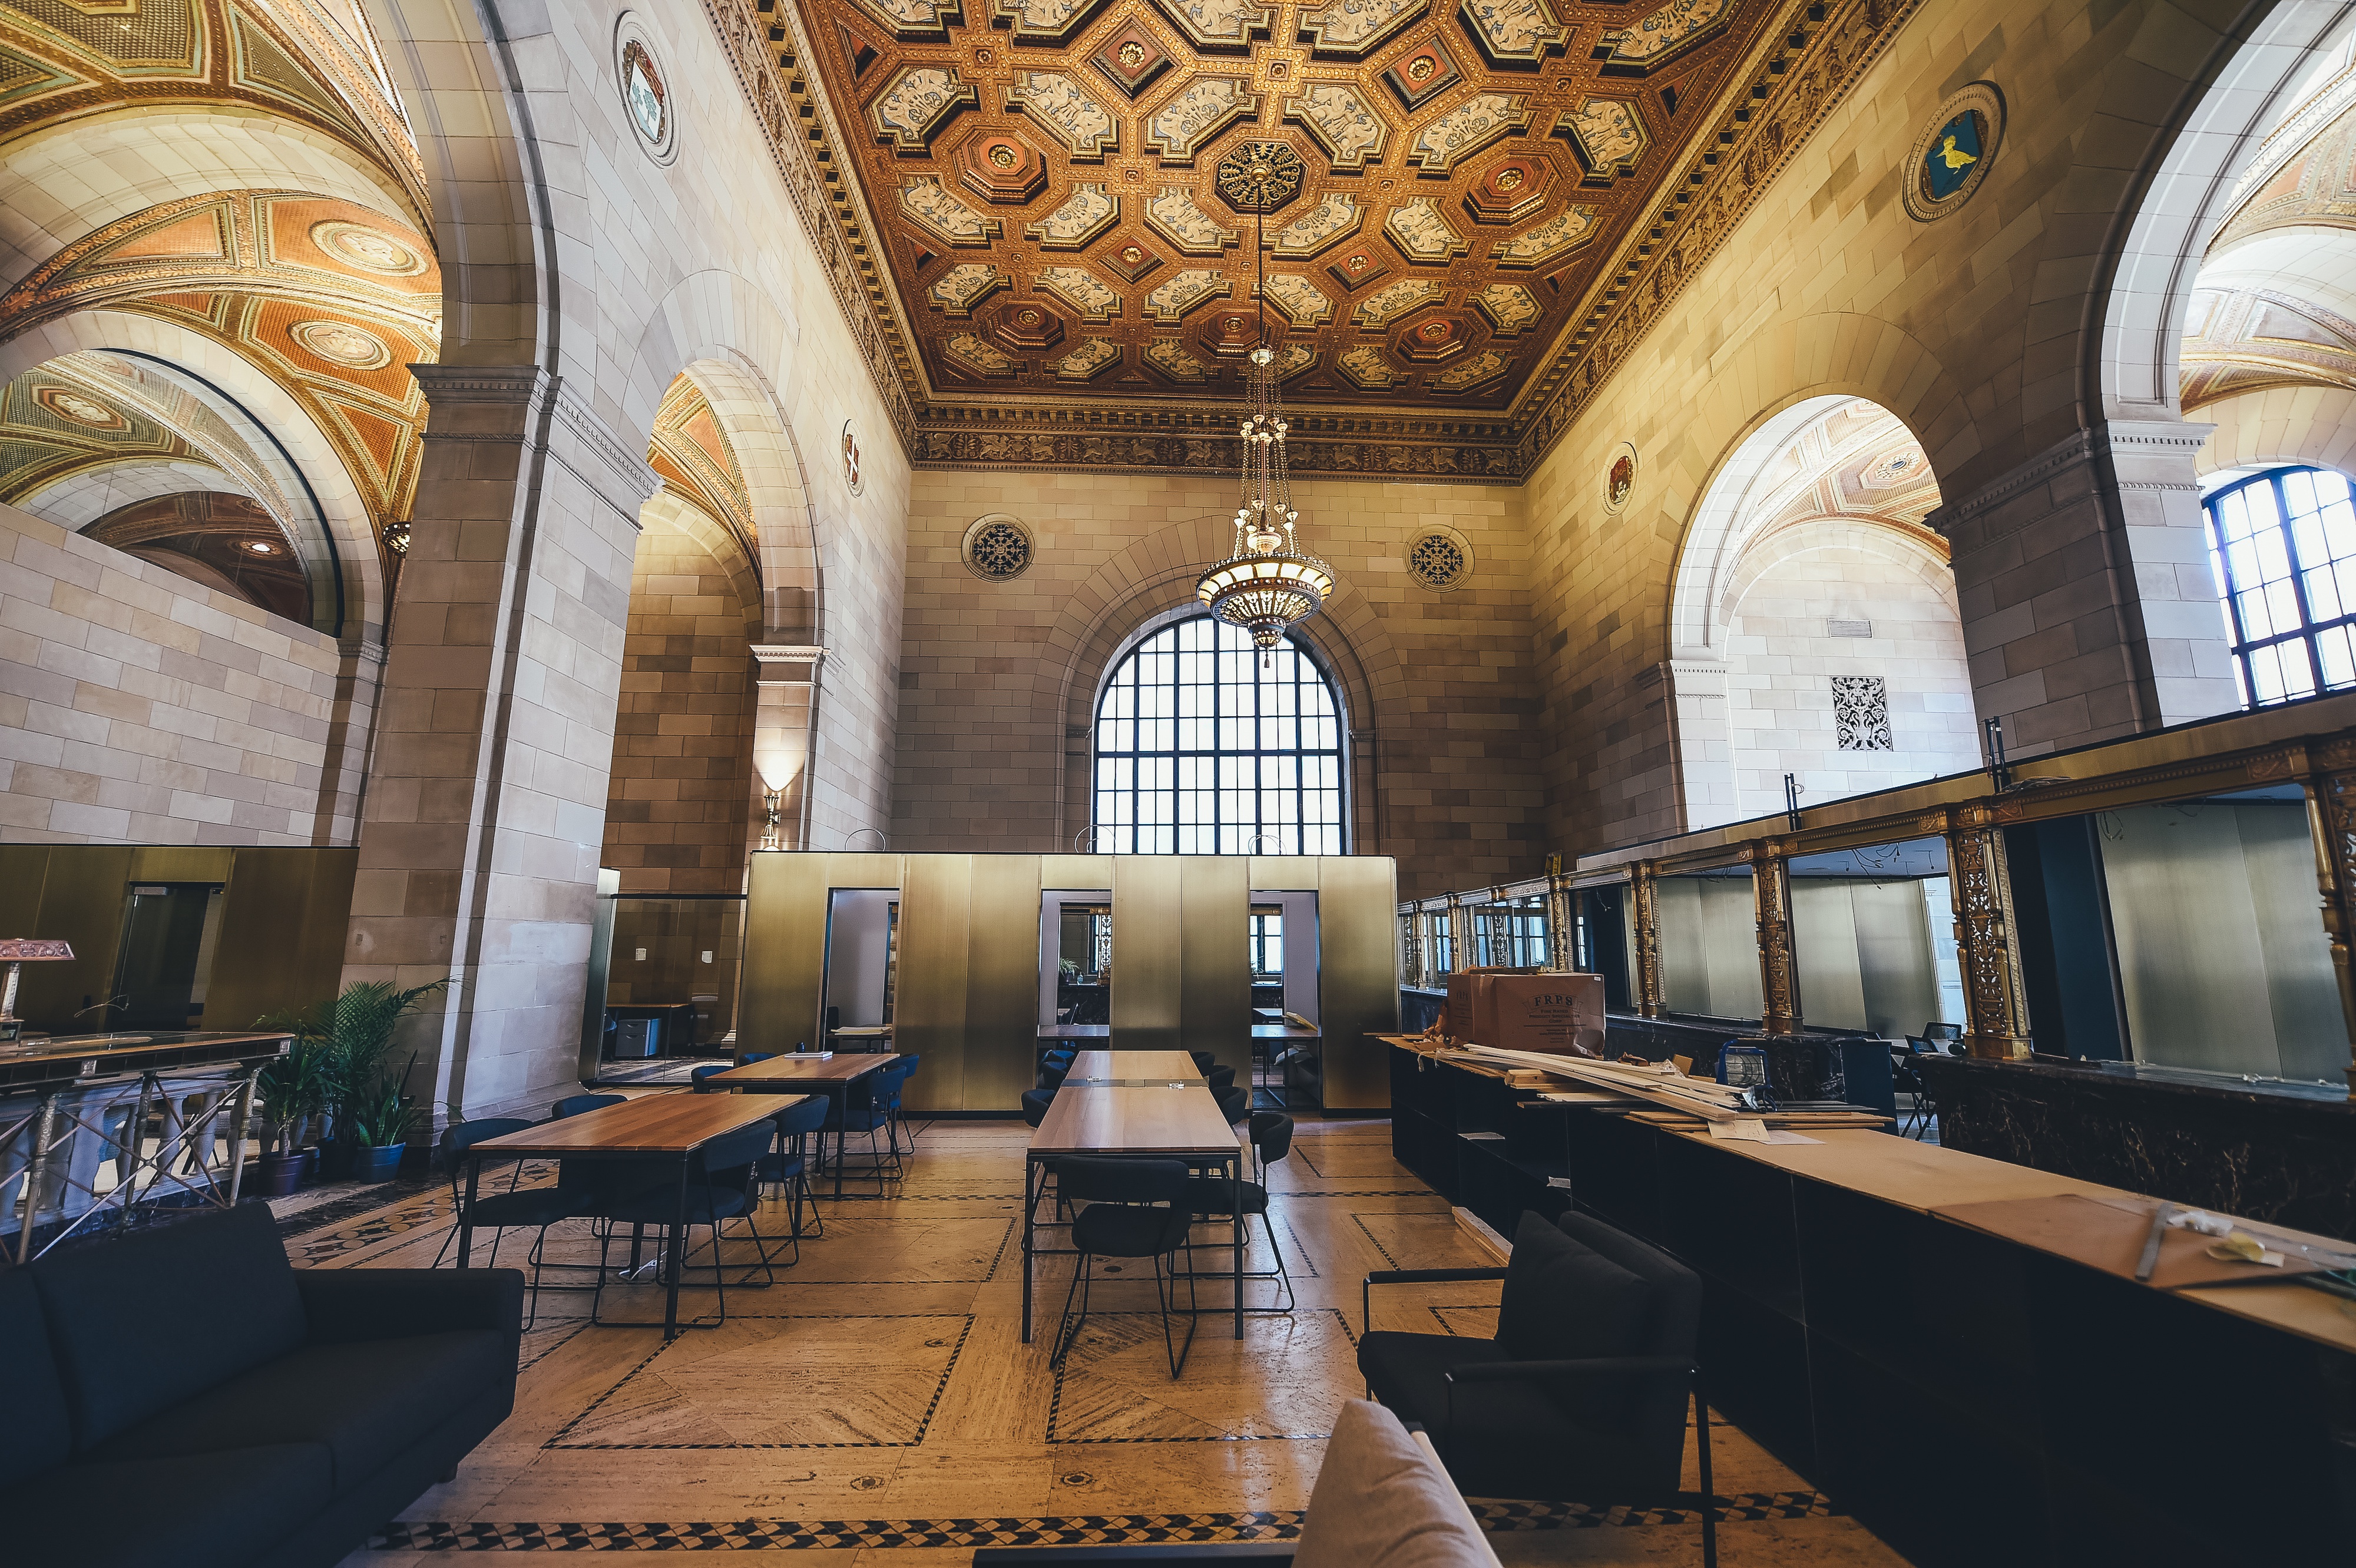
building, church, chapel, place of worship, interior design, synagogue, tourist attraction, estate